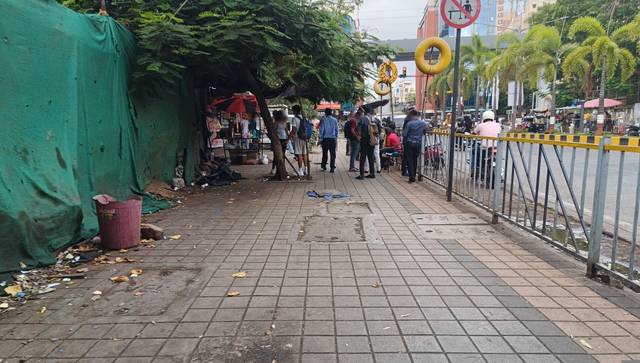
Region: India
Coordinates: 19.184, 72.835